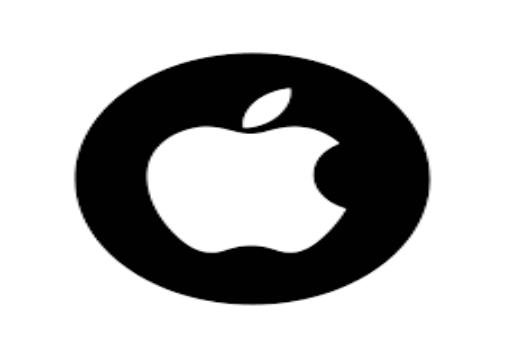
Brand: iPhone-1
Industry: Electronic